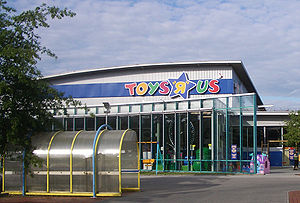
Toys "R" Us
Toys "R" Us i Ravensburg, Tyskland
"Toys ""R"" Us er en international butikskæde, der sælger legetøj, spil m.v.